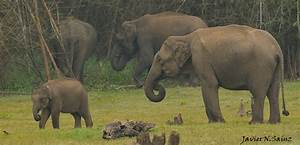
Label: elefante